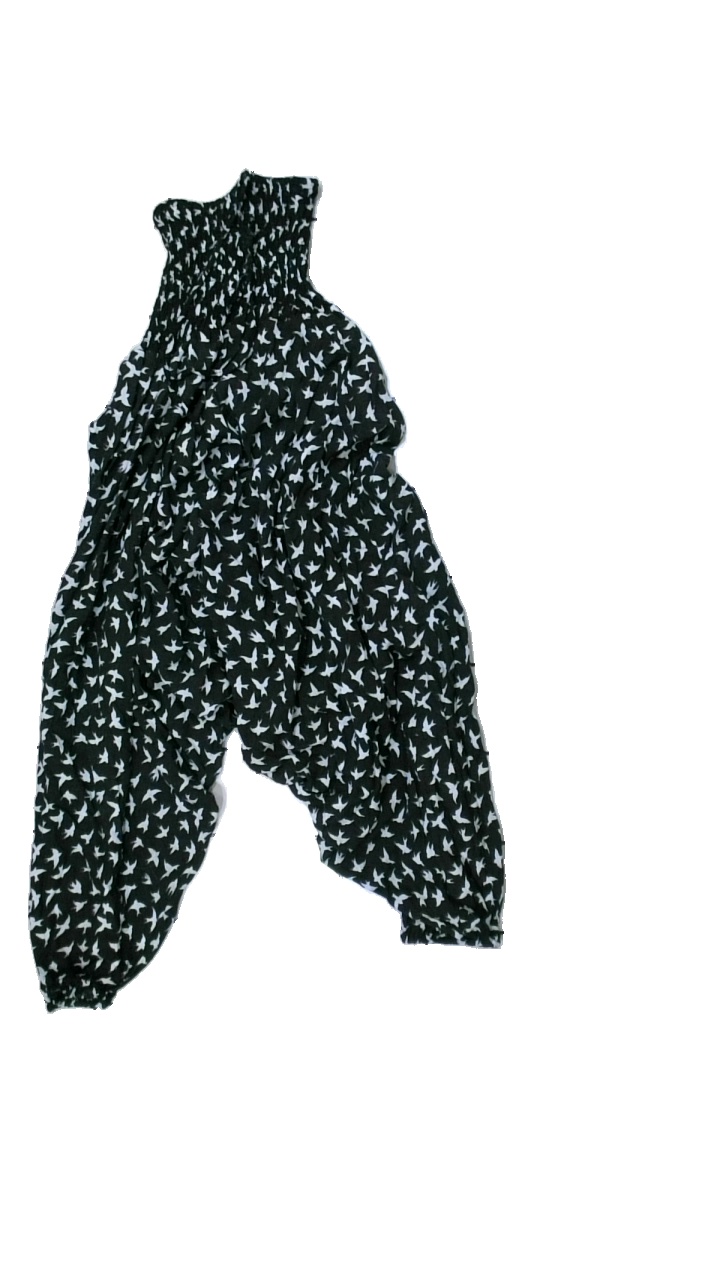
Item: Dress (Ladies)
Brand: Missing
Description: jumpsuit med tryck
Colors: Black, Blue
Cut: None
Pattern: Animal print
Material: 100% viskos
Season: All
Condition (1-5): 2
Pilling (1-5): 4
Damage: trasiga snörren
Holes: Minor
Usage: Export
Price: <50